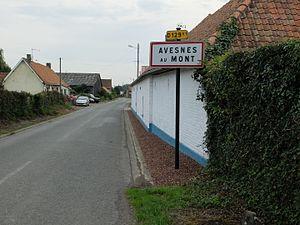
Vue d'une entrée d'Avesnes.
Avesnes, également connue sous le nom d'Avesnes-au-Mont, est une commune française située dans le département du Pas-de-Calais en région Hauts-de-France.